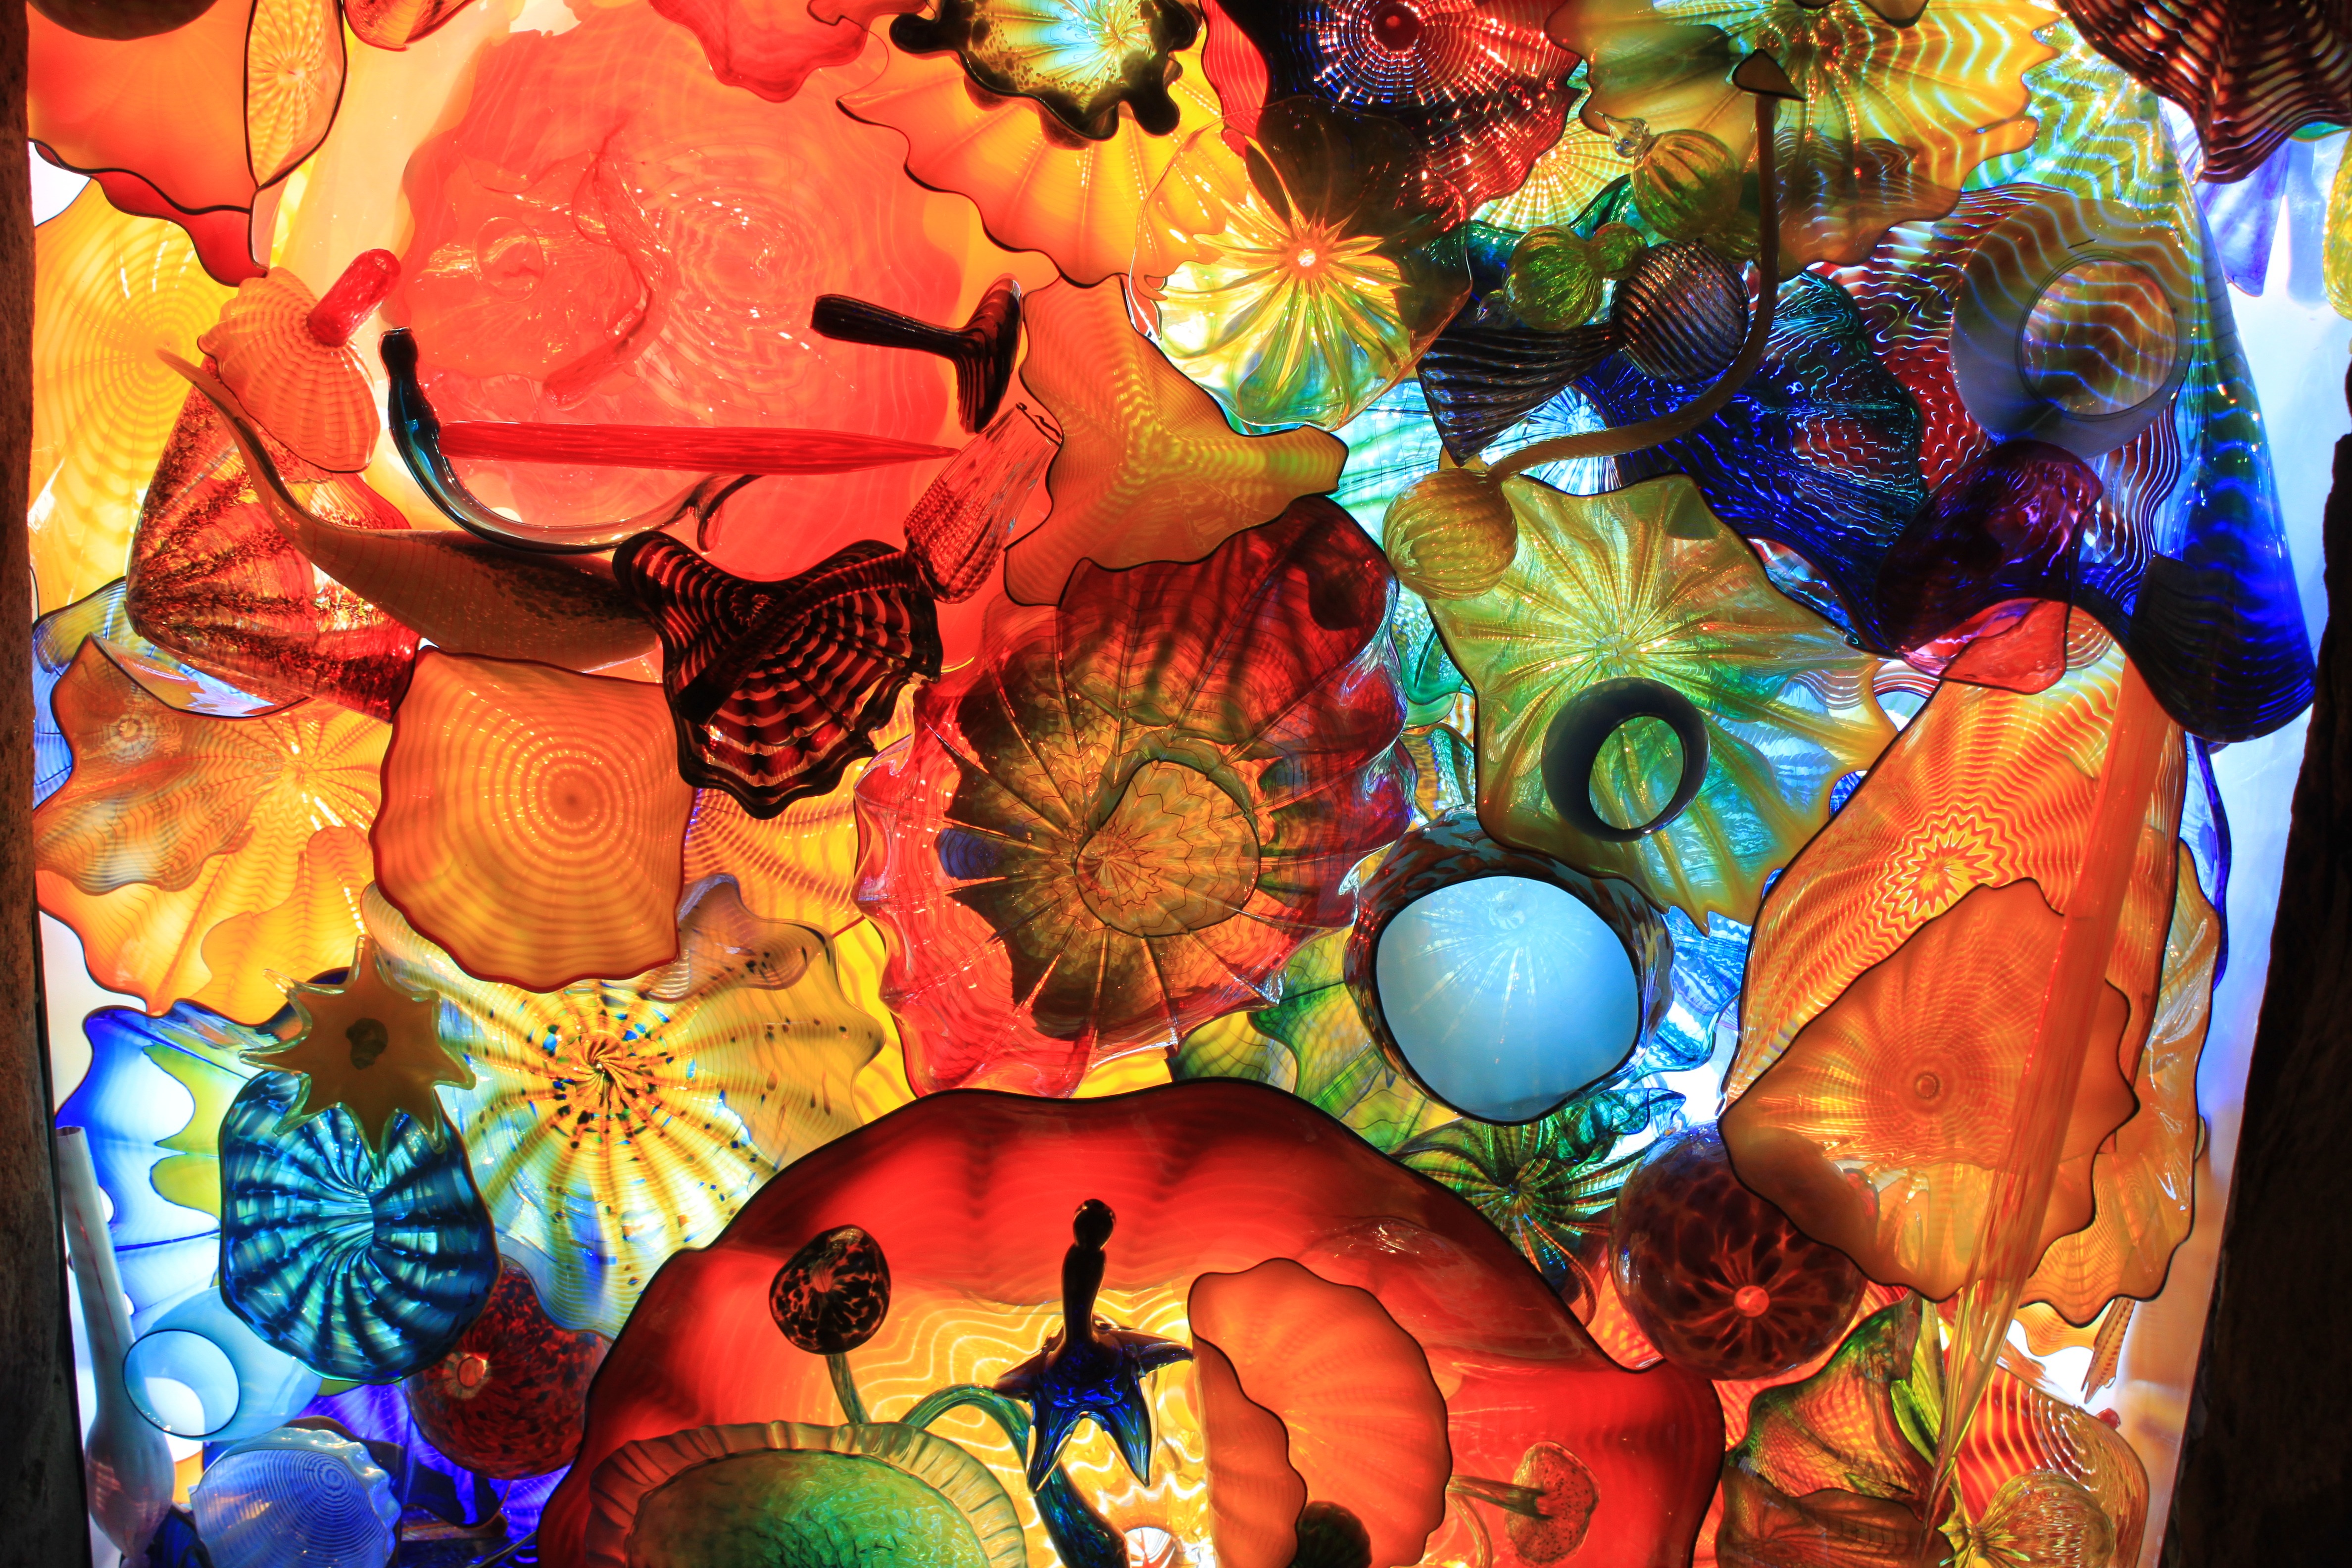
flower, window, glass, floral, decoration, red, color, blue, colorful, yellow, toy, flowers, colour, art, flourish, beautiful, chihuly, psychedelic art, chihuly glass sculpture